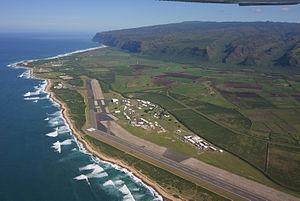
La Pacific Missile Range Facility de Barking Sands est une base de la Marine de guerre des États-Unis située sur l'île de Kauai dans l'archipel d'Hawaï qui est utilisée pour tester le lancement de missiles et s'entrainer à leur mise en œuvre. La base contrôle l'espace aérien local sur une superficie de 109 000 km² et dispose d'une instrumentation sous-marine lui permettant de faire des mesures sur un espace de 2 800 km². La base, dont l'emprise au sol est de 965 hectares, dispose d'une piste d'atterrissage en dur de 1 800 mètres. La base de Barking Sands a été créée en 1941 et est utilisée en 2015 pour tester les systèmes anti-missiles Aegis Ballistic Missile Defense System et Terminal High Altitude Area Defense. Barking Sands est également utilisée depuis 2015 pour tirer le lanceur léger SPARK.